Violin technique

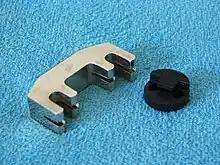
Two different forms of violin mutes

Attaching a small rubber, wooden, or metal device called a "mute" to the bridge of the violin alters the tone, softening the instrument's sound by adding mass to the bridge and therefore reducing its ability to vibrate freely, decreasing volume and giving a more mellow tone, with fewer audible overtones. In performances, it may give a desired dulled effect. Mutes are mostly used in orchestras with the entire string section playing with mutes, resulting in a soft, hushed sound quality. Parts to be played muted are marked "con sord.", for the Italian "sordino" or occasionally "mit Dämpfer" in German. (The instruction to take off the mute is "senza sord.", sometimes marked just "senza" or "ohne Dämpfer" in German.) In French, instruction is given for application of mutes at the beginning of muted passages, ""mettez les sourdines"", and for removal at the end ""ôtez les sourdines"".